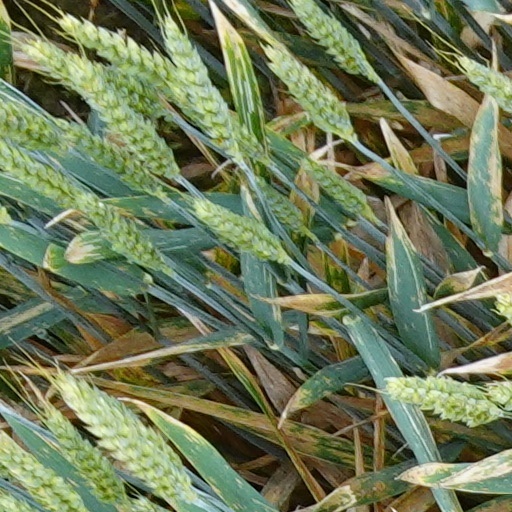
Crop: wheat